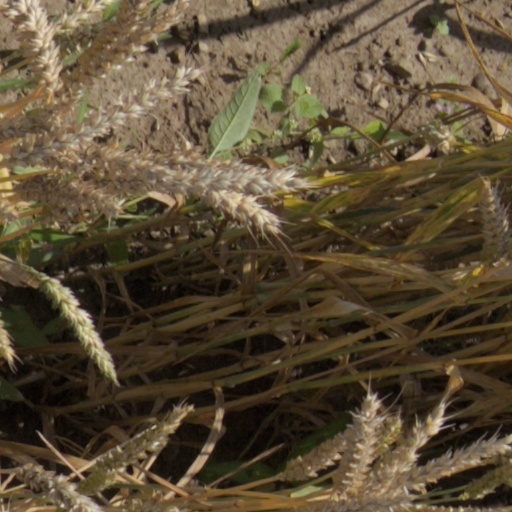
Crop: wheat